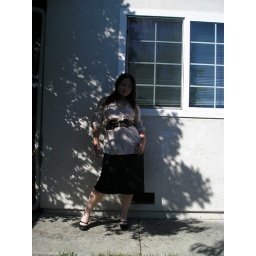
New shirt and belt from Charlotte Russe.Skirt is the Espirit brand and shoes are by MUDD